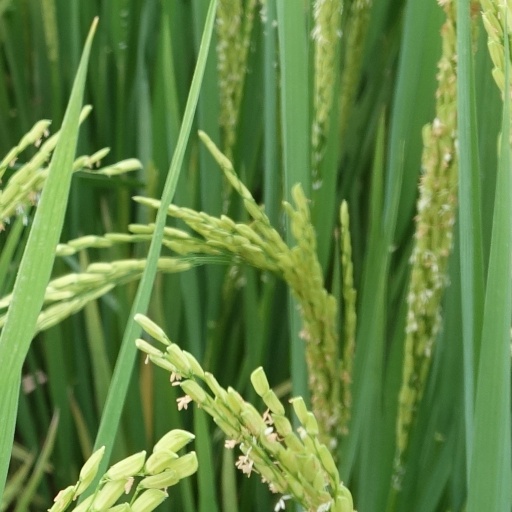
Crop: rice